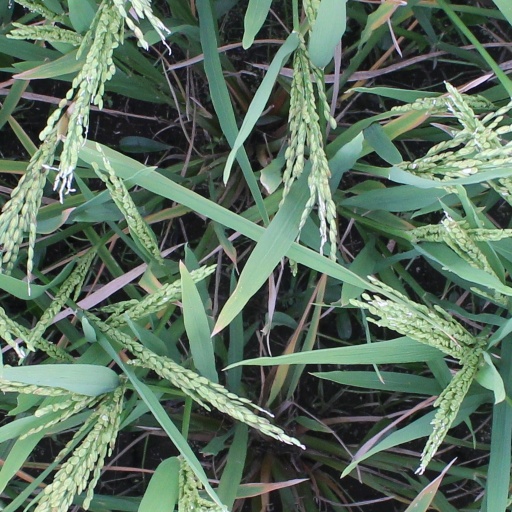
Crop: rice